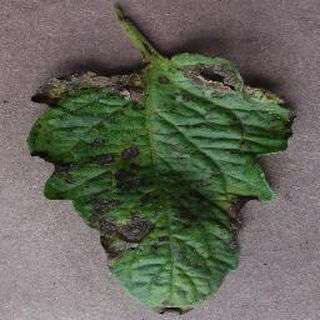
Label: tomato_early_blight